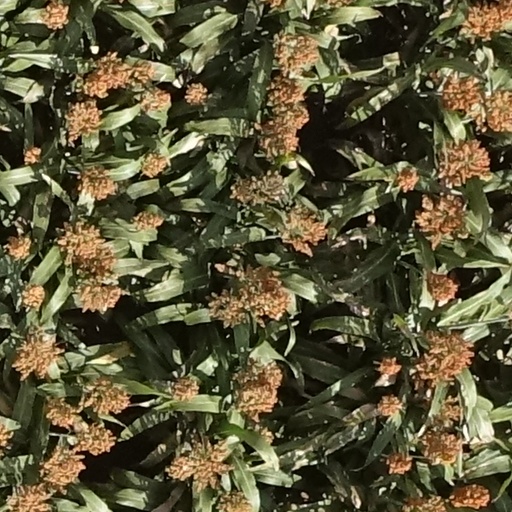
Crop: sorghum